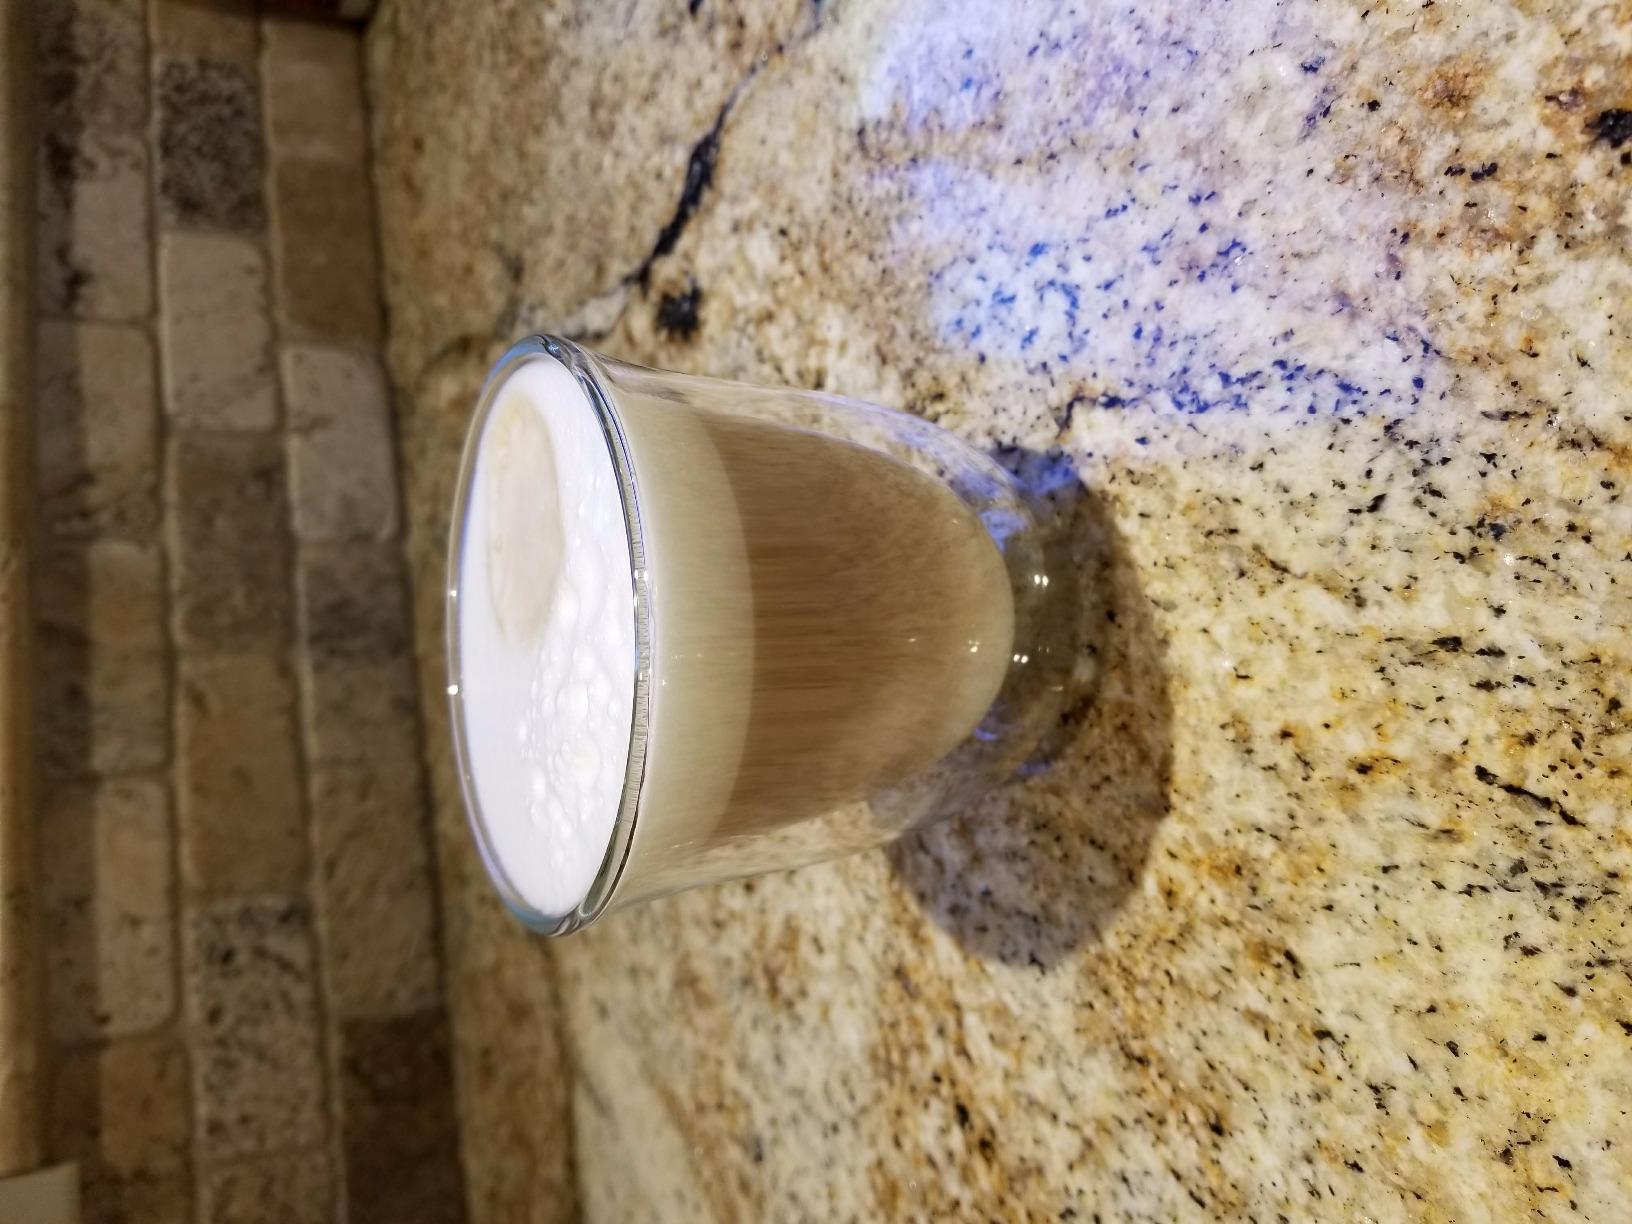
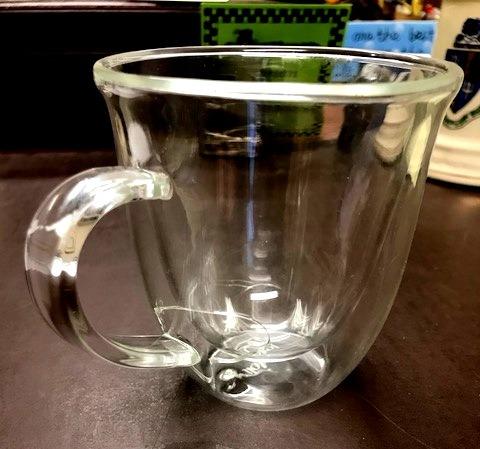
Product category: items_mug
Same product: no